Cima da Conegliano

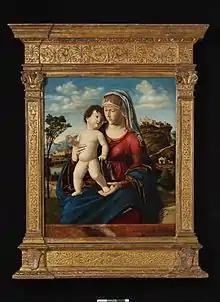
"Madonna and Child", a popular composition found in many good versions

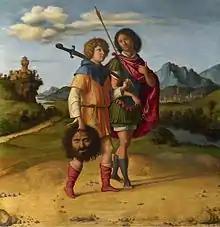
"David and Jonathan", 1505–1510

Giovanni Battista Cima, also called Cima da Conegliano, was an Italian Renaissance painter, who mostly worked in Venice. He can be considered part of the Venetian school, though he was also influenced by Antonello da Messina, in the emphasis he gives to landscape backgrounds and the tranquil atmosphere of his works.